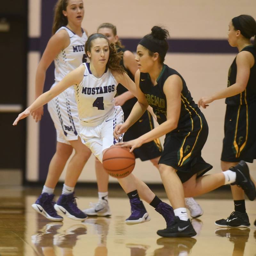
photos from the girls basketball game .